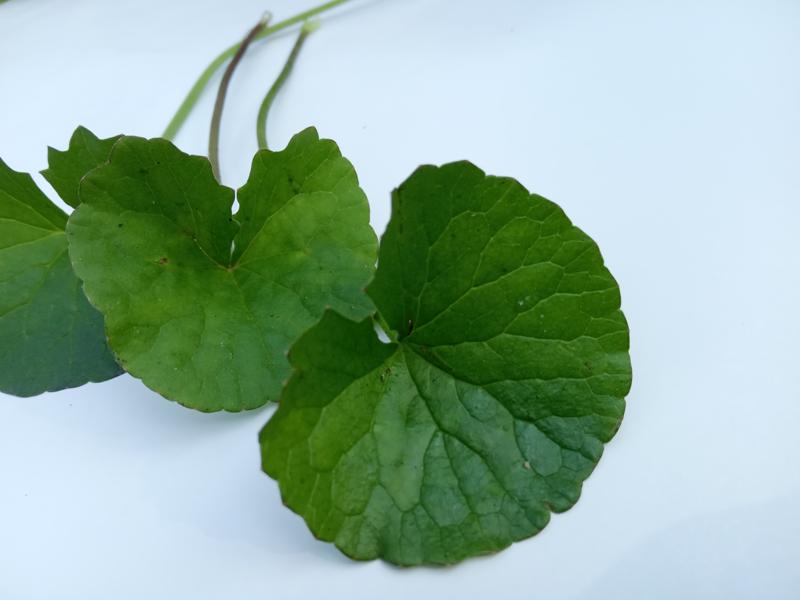
Weed species: Centella asiatica